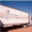
Label: truck